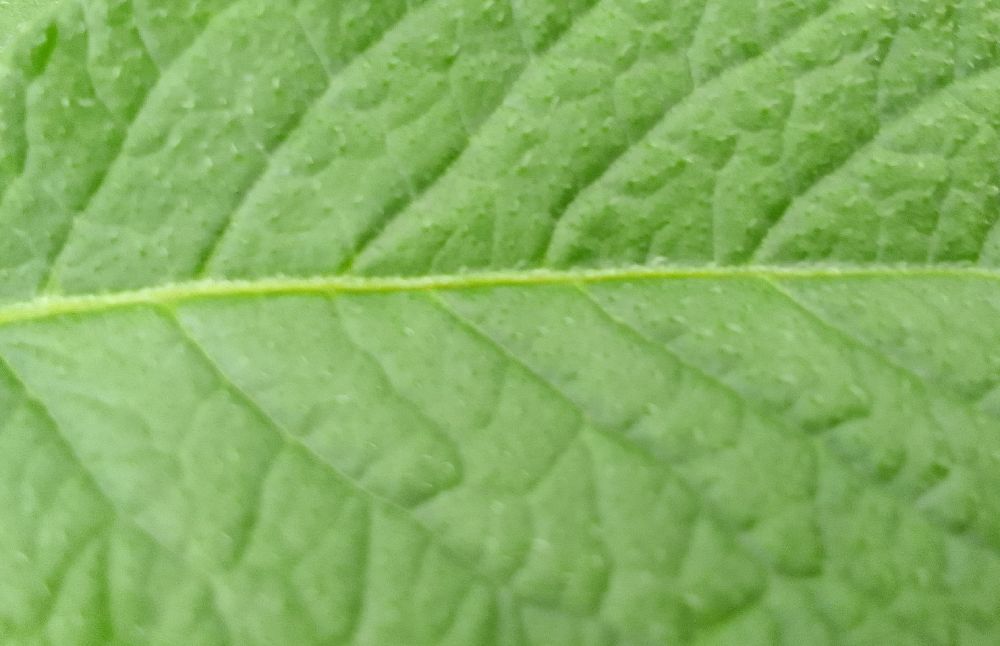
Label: Healthy